Albania–Israel relations

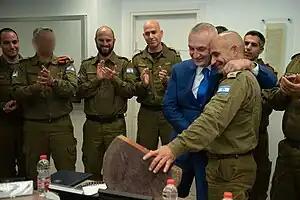
President Ilir Meta thanking IDF soldiers for their earthquake relief assistance

On 26 November 2019, an earthquake struck the Durrës region of Albania, killing 51 people, injuring 3,000 others, and damaging 11,000 buildings. Israel sent Israel Defense Forces (IDF) Home Front Command military engineer troops and a rescue and service team from the regional council of Mevo'ot HaHermon to Albania to search through the rubble for survivors and rescue them, assess whether buildings were structurally sound, and provide Albanians who had been evacuated from their homes with waterproof tents to shelter them. Israeli Foreign Minister Israel Katz wrote: "We stand with our Albanian friends during this difficult time, and will continue to assist them in any way we can." On 23 January 2020, Albanian President Ilir Meta met with Israel Defense Forces soldiers during an official visit in Israel, embraced them, and thanked them for their assistance in earthquake relief efforts and "further consolidating the friendly and historical relations between our two nations and our countries." At Ramla military base, Meta awarded the Golden Decoration of the Eagle to the National Rescue Unit of the IDF.